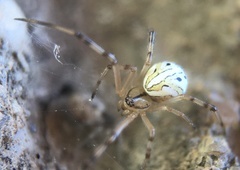
Species: Lactrodectus_hesperus